Deportation of Germans from Latin America during World War II

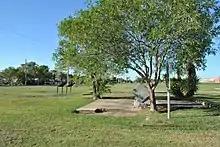
Internment camp memorial in Crystal City, Texas

Before their forced arrival to the United States, the deportees were deliberately not issued any visas. Once they arrived, they were arrested by the US Immigration and Naturalization Service (INS) as illegal immigrants, which formed the legal basis for the US government to intern or expel them.